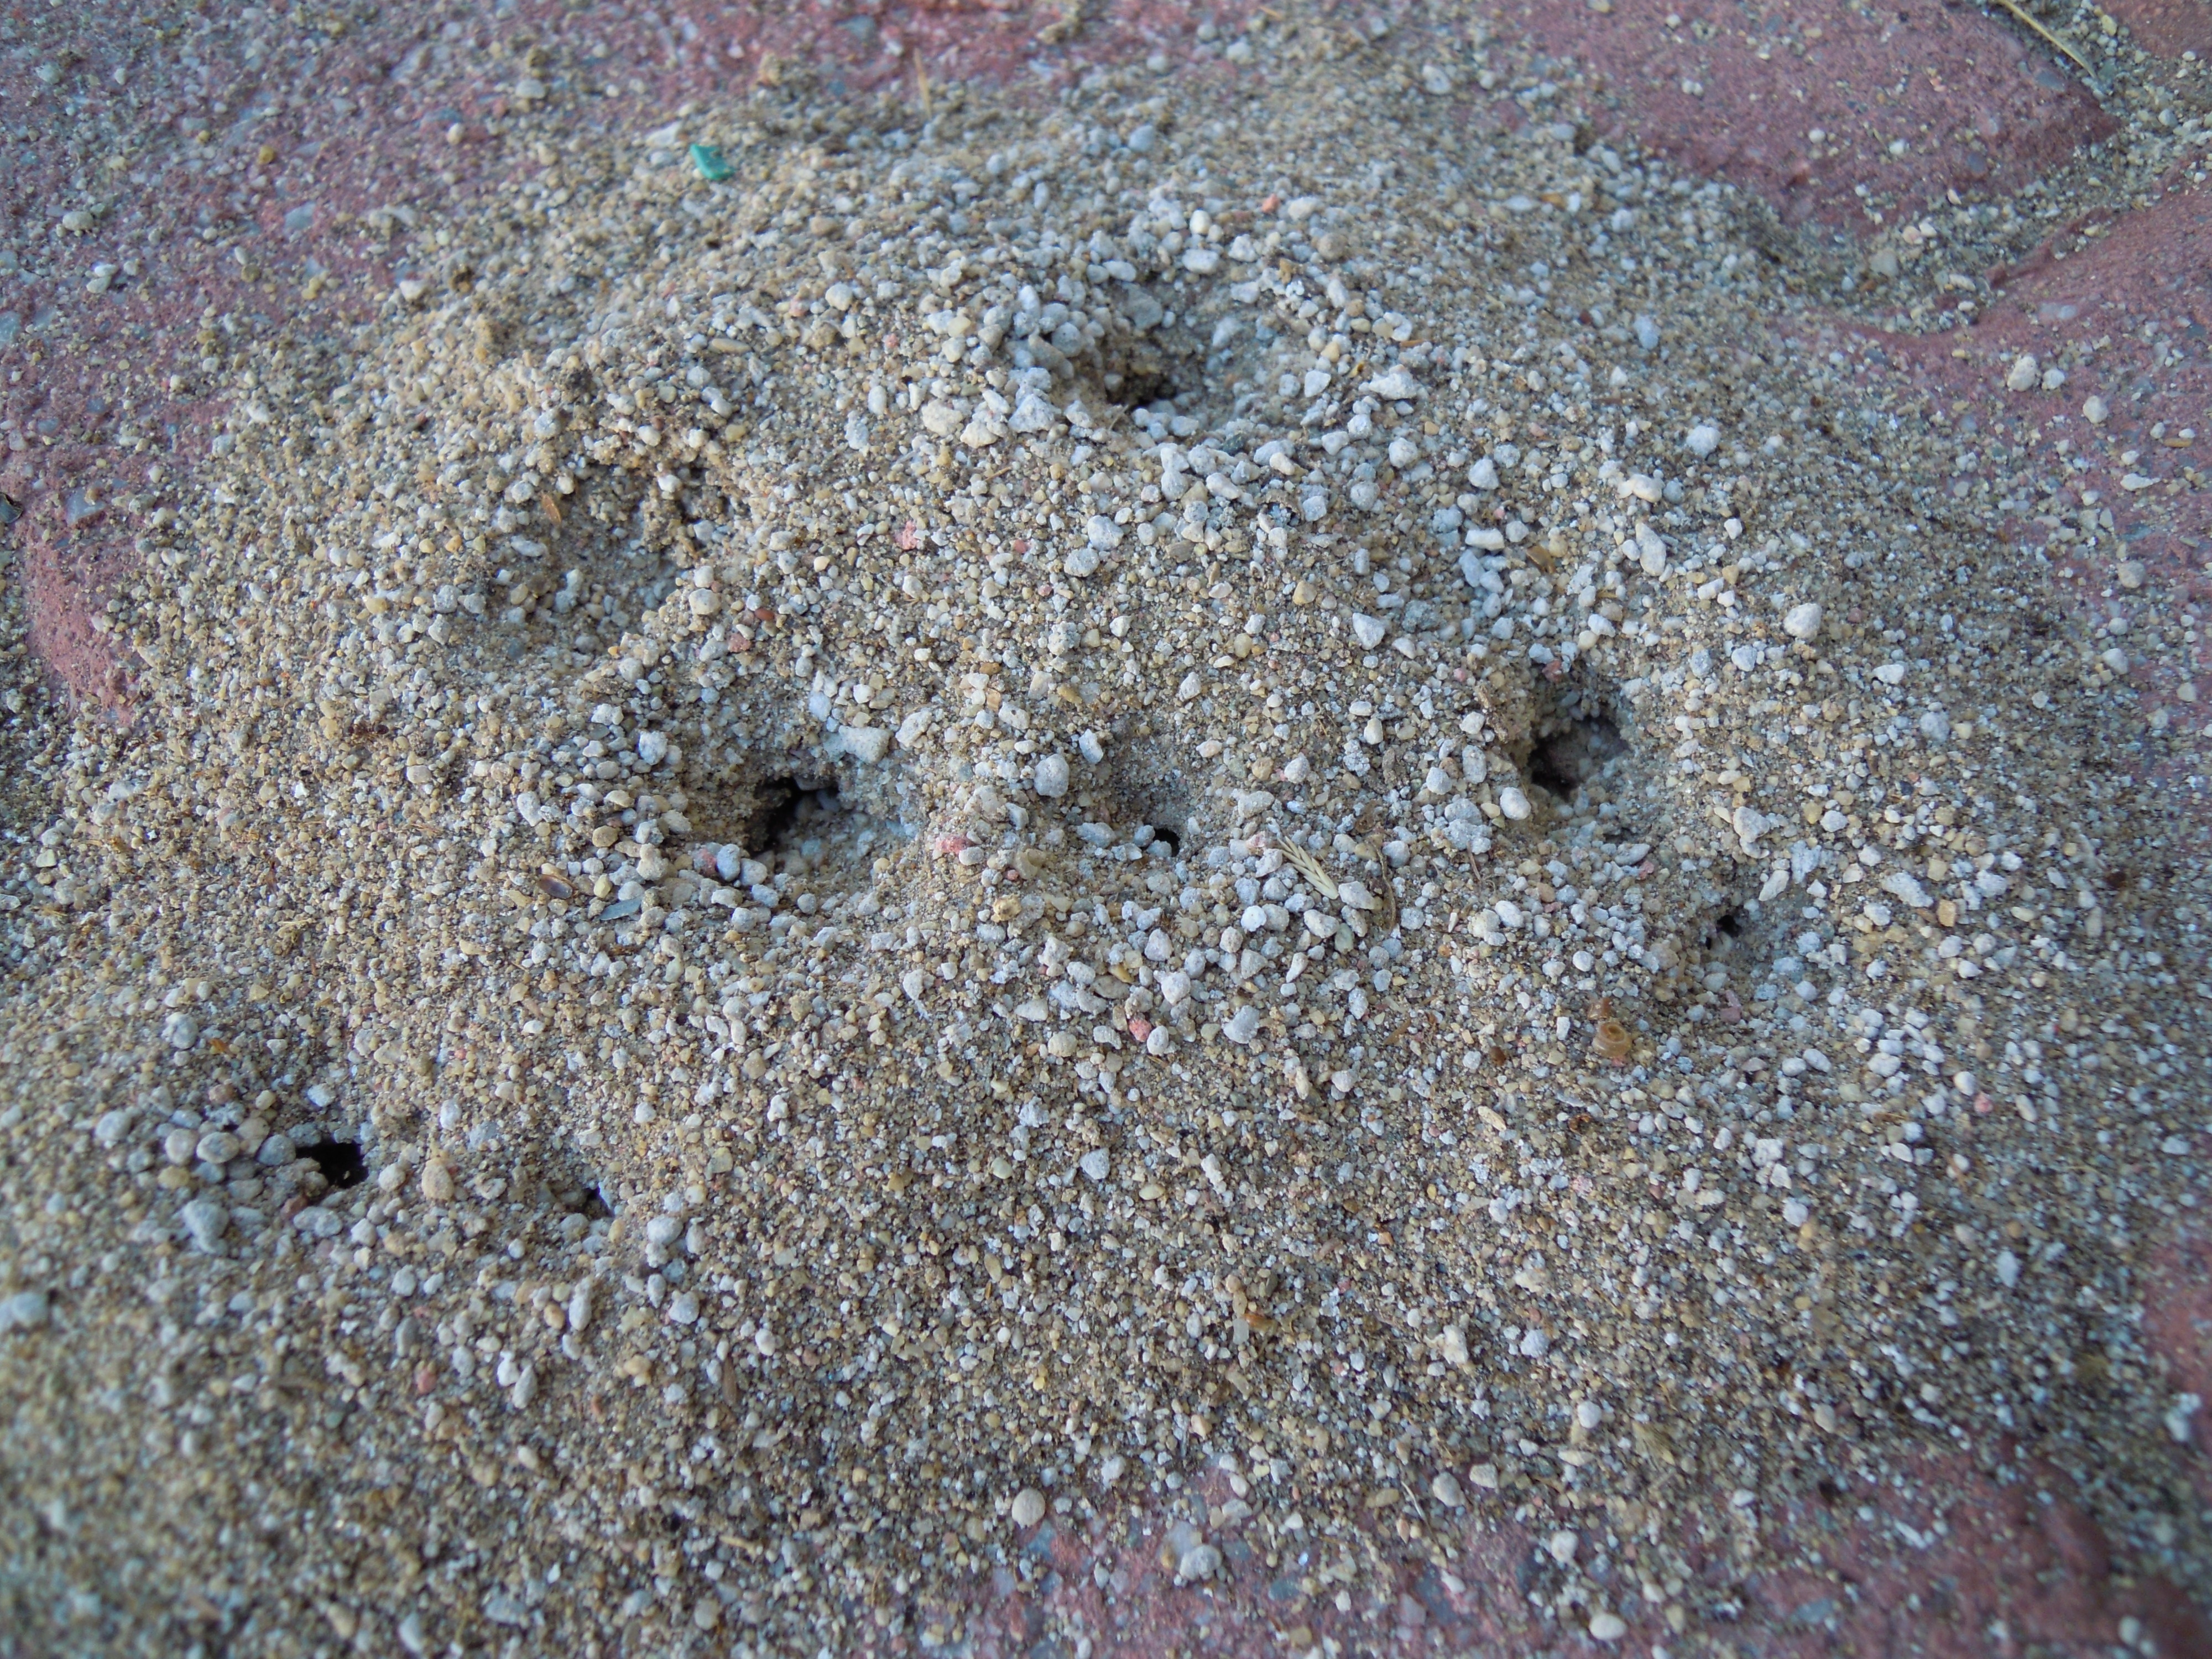
sand, rock, hole, asphalt, dirt, soil, material, coral, geology, ants, road surface, marine biology, ant nest